Hanging garden

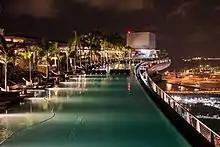
Modern hanging garden with rimless swimming pool, Singapore.

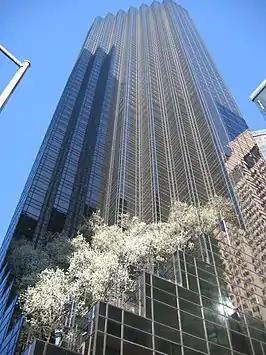
Trump Tower trees

In contemporary use, hanging gardens are a green wall on a ground level facade, a balcony, a terrace, or part of a roof garden of a home, or skyrise greenery with a residential, commercial, or government office building. During the present day, many differing types of hanging gardens can be found. Perhaps the most well known hanging garden would be the one attached to the Trump Tower, where occasionally trees will be planted in each section of the slanted side of the building. Oakland Museum, located in Oakland California, also embraces the hanging gardens and roof gardens with their Great Lawn. The lawn is welcome to all who visit, also allowing the rooftop patio of the museum to be host to concerts and events.